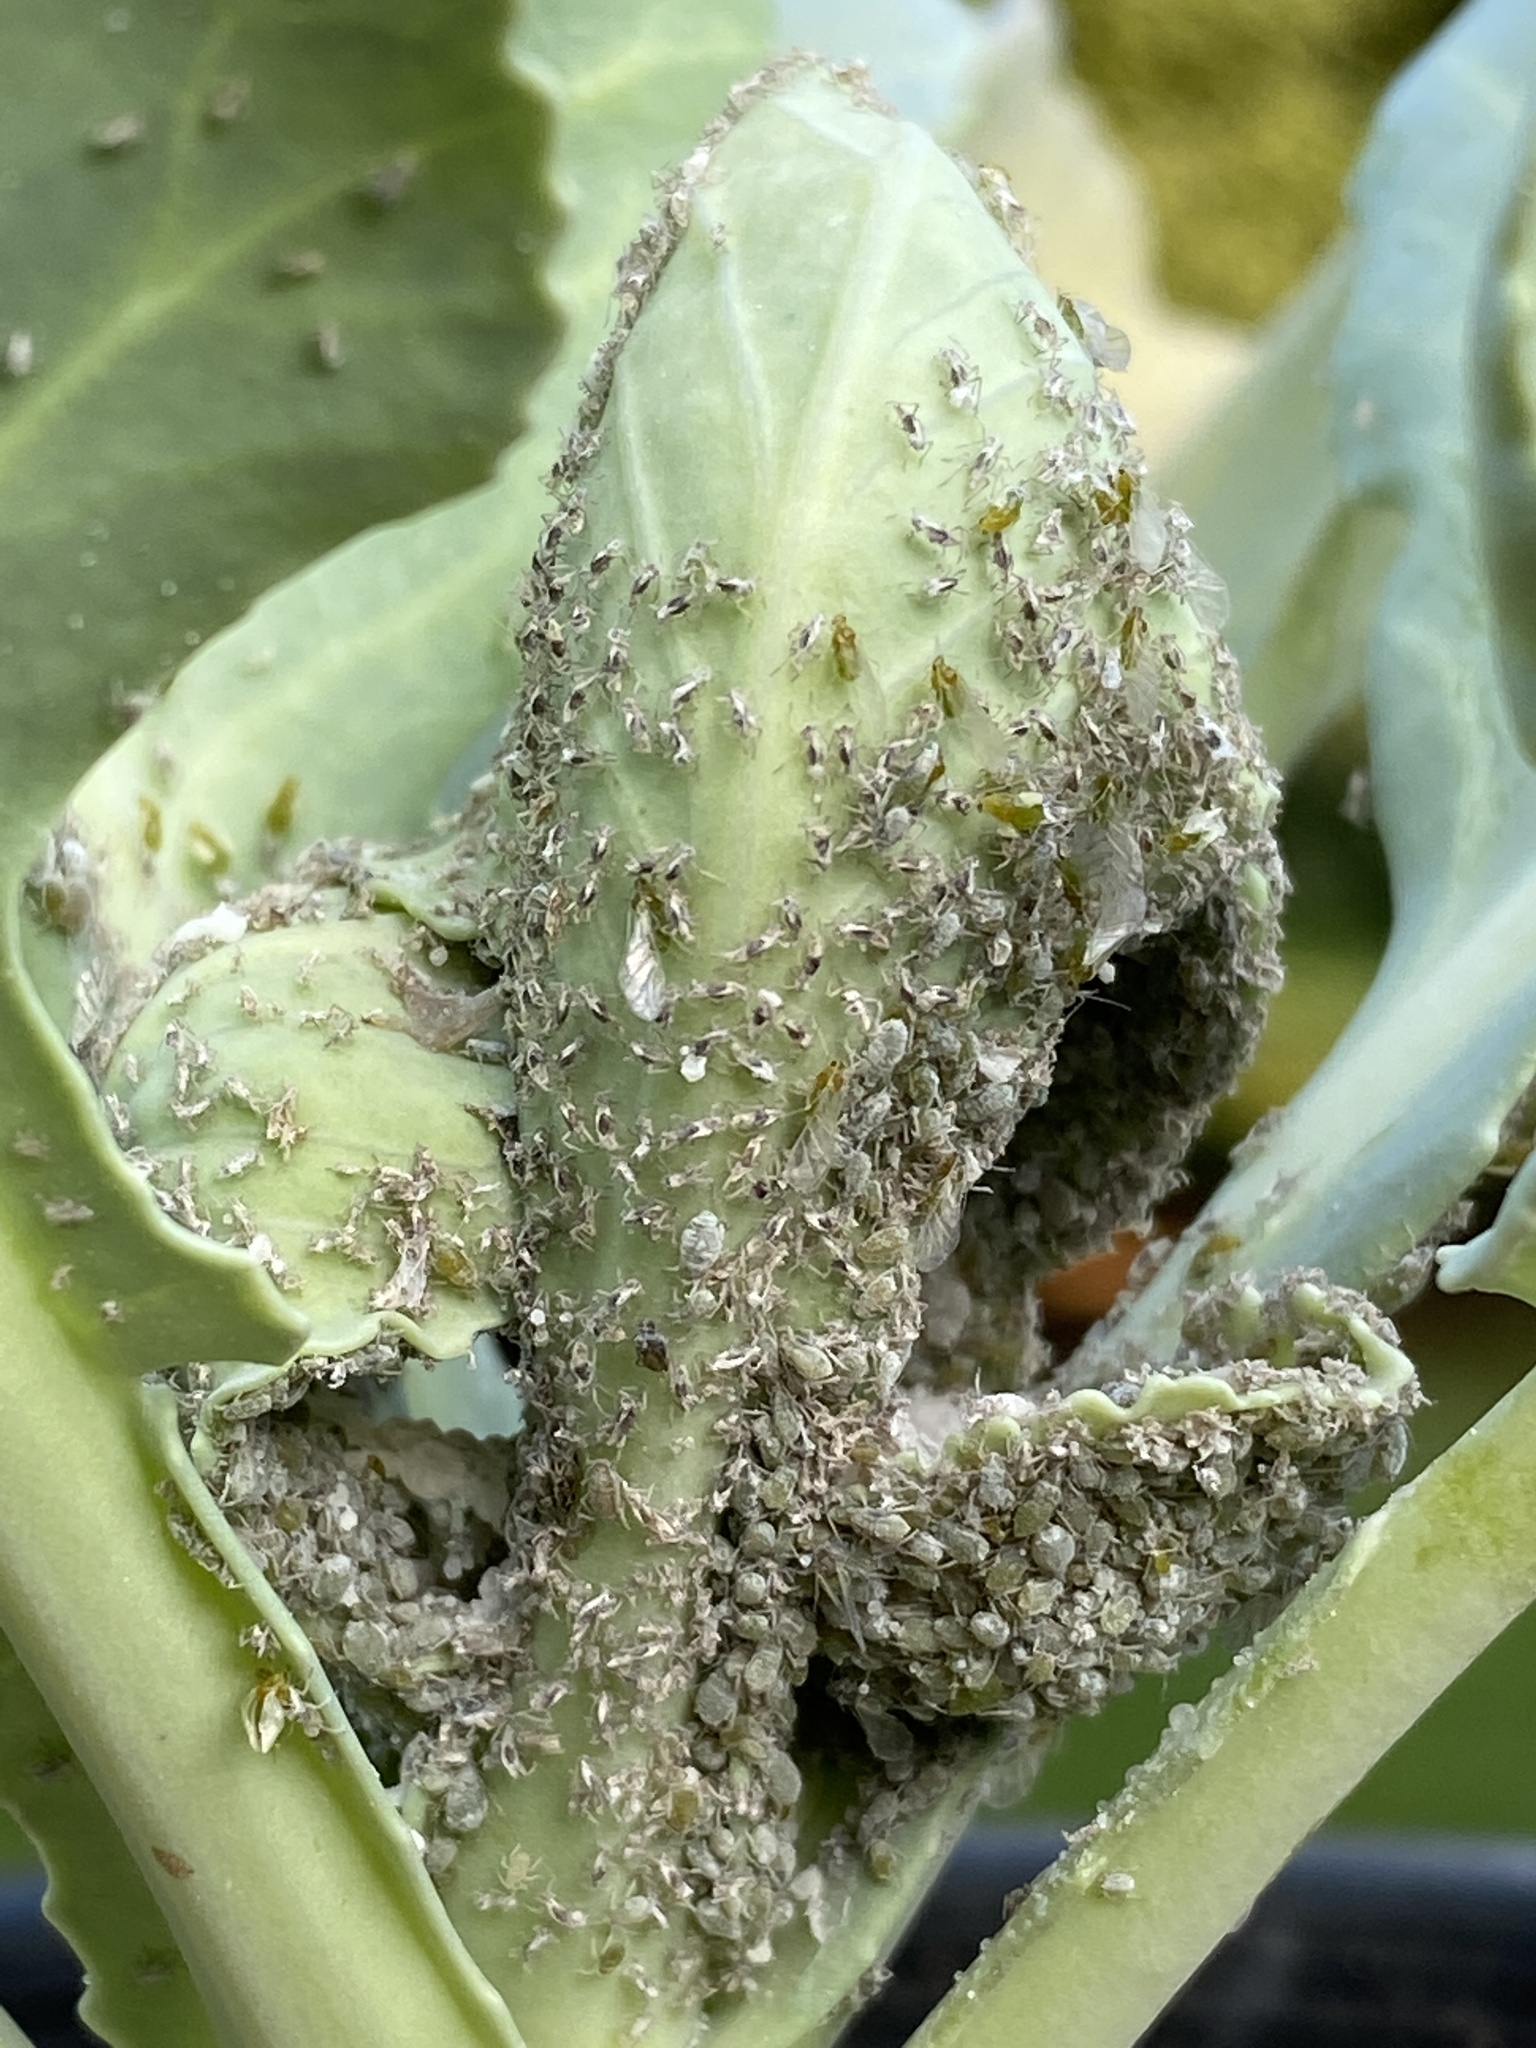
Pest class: cabbage_aphid